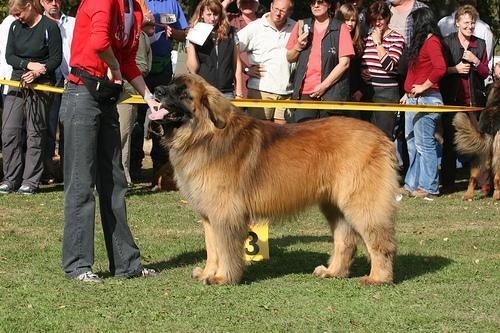
Leonberg